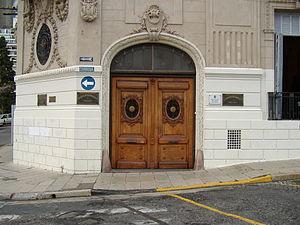
La province de Santa Fe est une province du Centre-Est de l'Argentine. Sa capitale est la ville de Santa Fe.